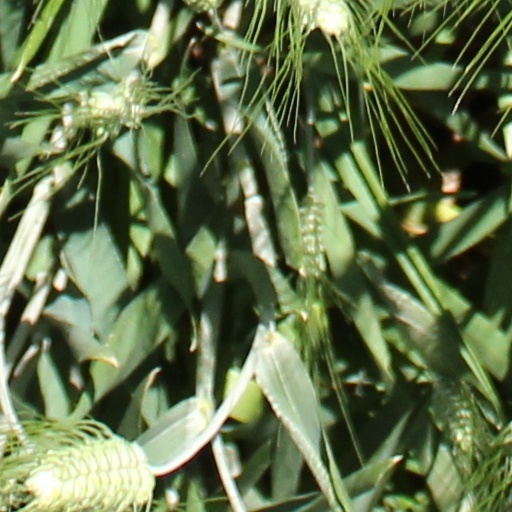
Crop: wheat